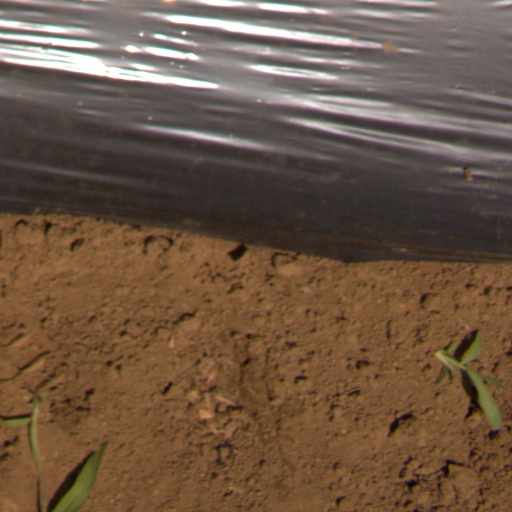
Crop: Jerusalem artichoke